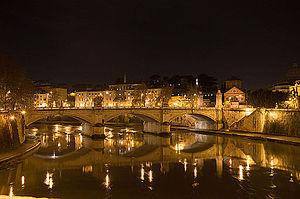
Le Pont Vittorio Emanuele II est un pont de Rome, construit en 1886 par l'architecte Ennio De Rossi. La construction a été retardée, et il n'a été inauguré qu'en 1911. Le pont sur le Tibre relie le centre historique de Rome avec le rione Borgo et la Cité du Vatican, à proximité des quelques vestiges de l'époque Romaine du Pons Neronianus.